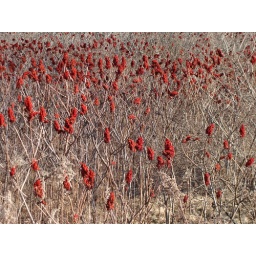
Shocking red sumac next to the road in Wisconsin.